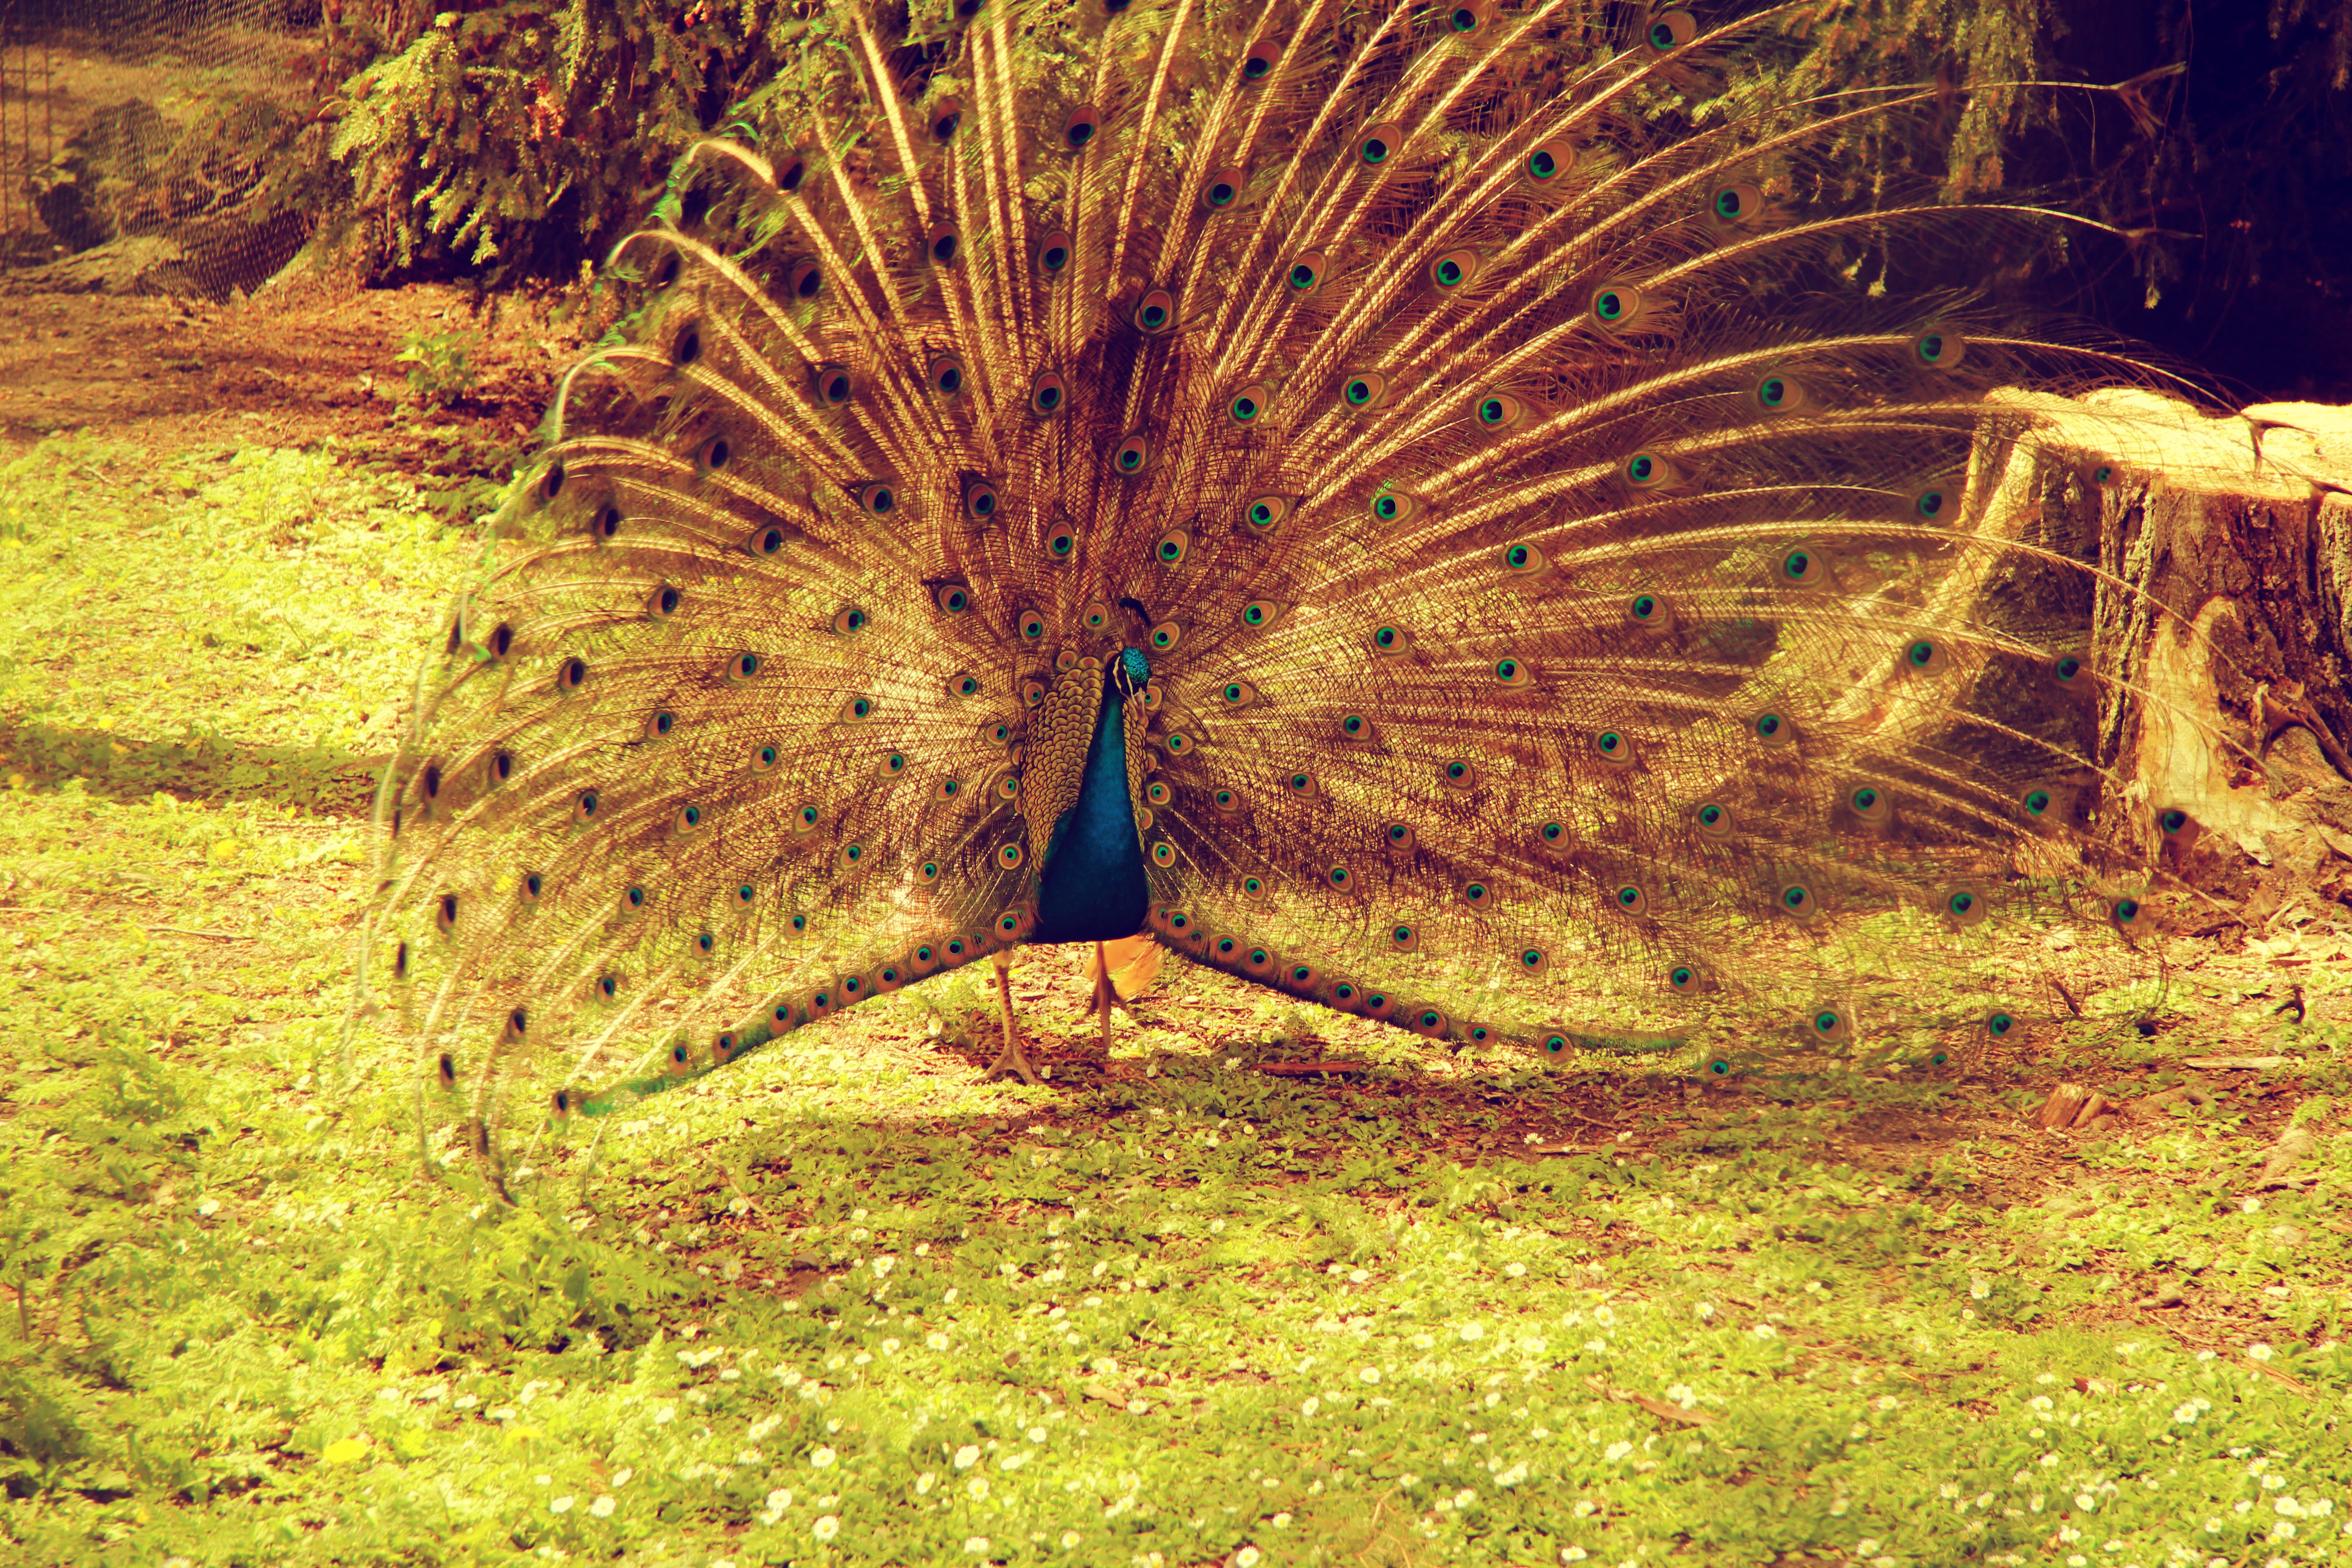
tree, nature, bird, wheel, prairie, leaf, animal, wildlife, zoo, autumn, fauna, peacock, feathers, animals, peafowl